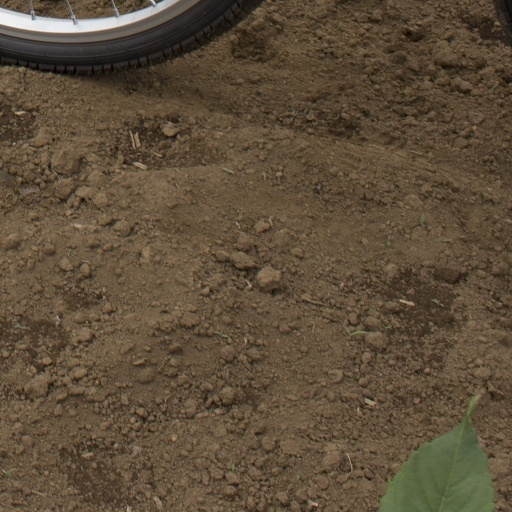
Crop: Jerusalem artichoke